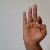
The image shows a hand gesture representing the letter 'F' in Indian Sign Language.